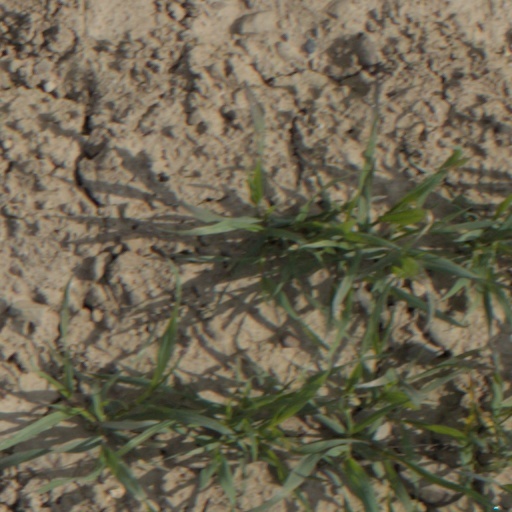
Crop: wheat